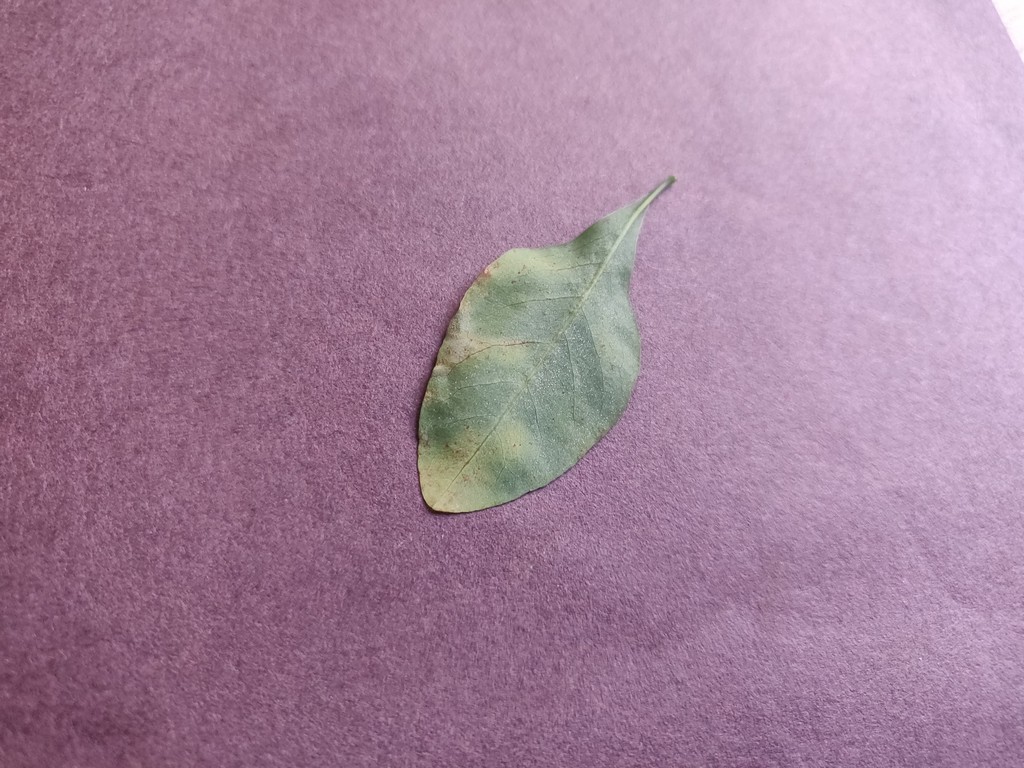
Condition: Unhealthy
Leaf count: single
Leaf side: back